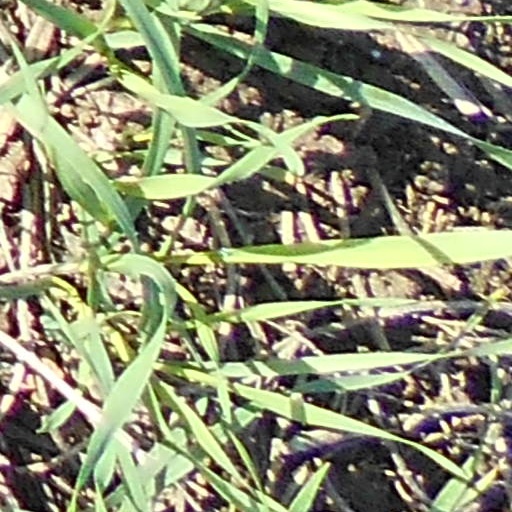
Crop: wheat